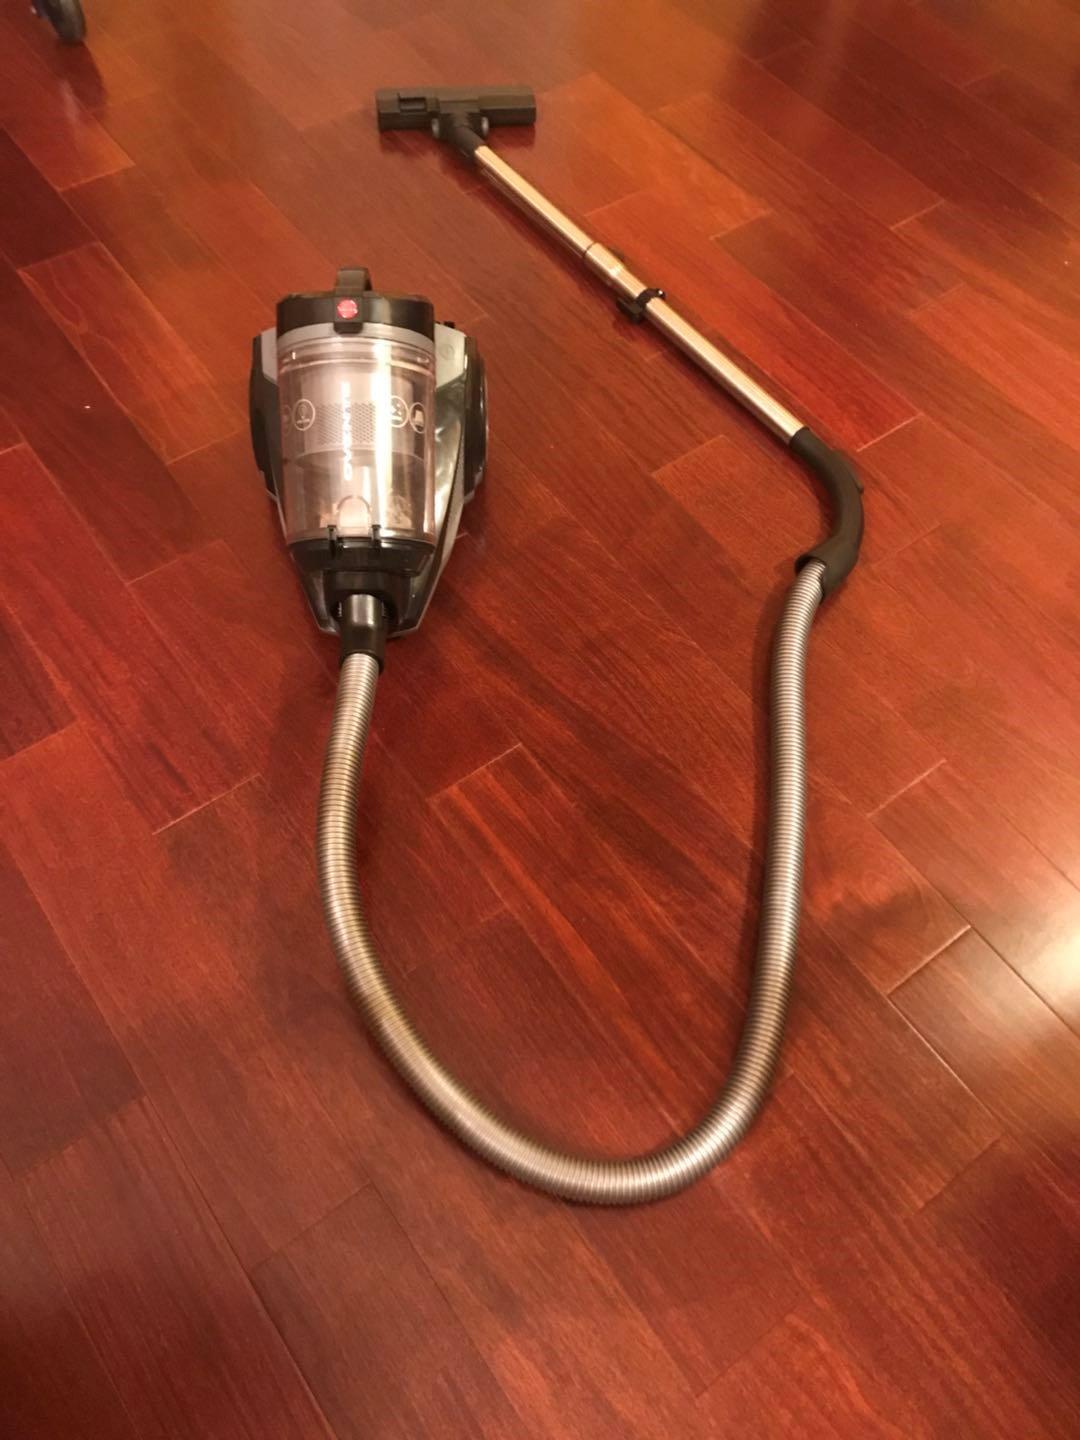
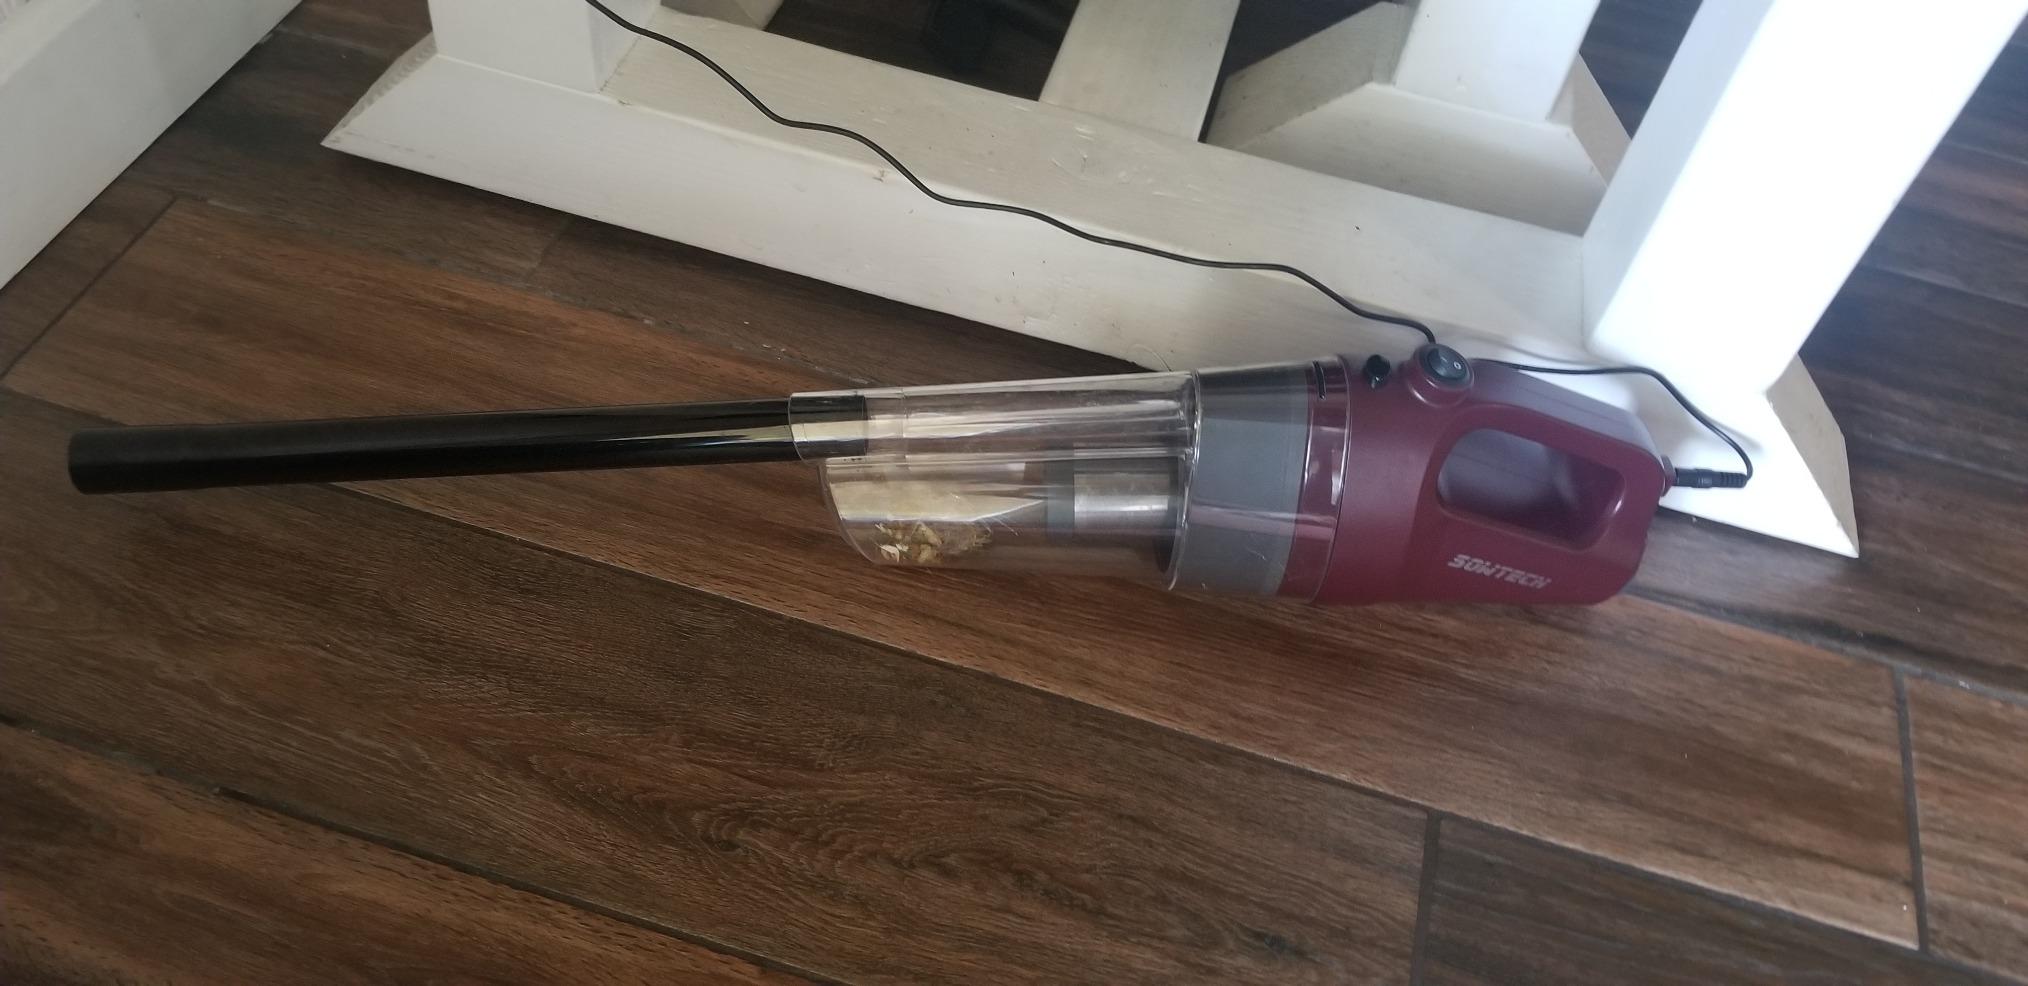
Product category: items_vacuum
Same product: no